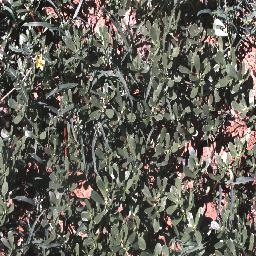
Label: negative